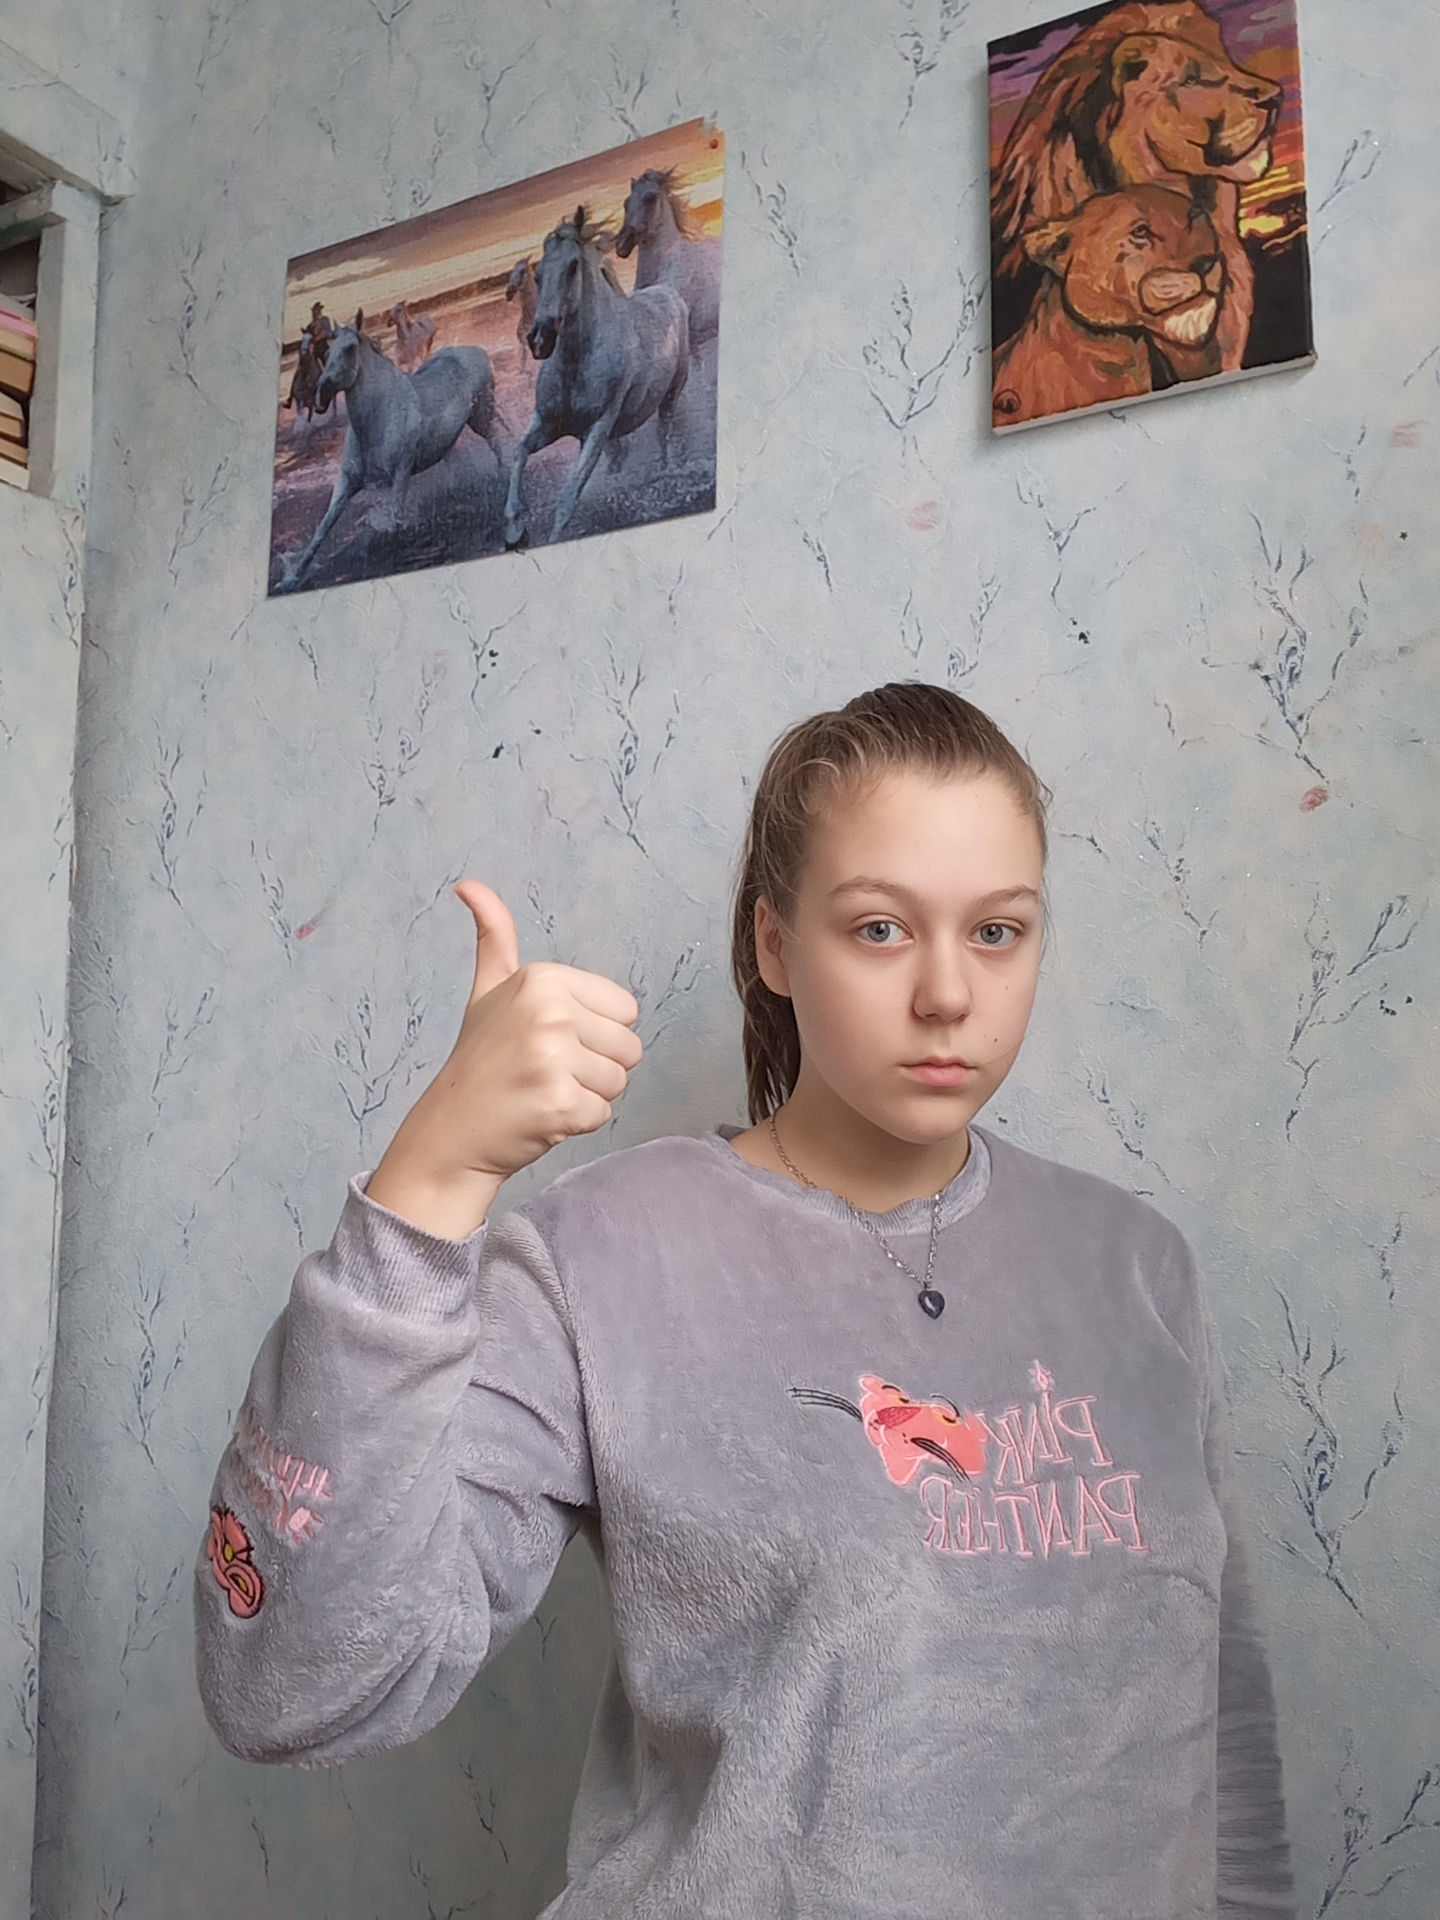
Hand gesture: like